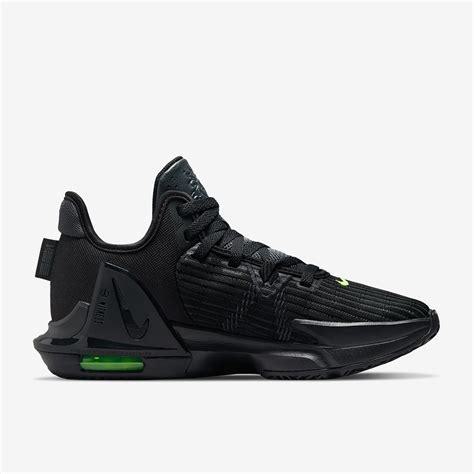
Brand: Nike
Model: Lebron Witness 6